Paul Brown

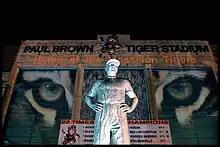
Brown convinced Massillon Washington officials to build a new, bigger football stadium. Completed in 1939, the facility is named Paul Brown Tiger Stadium.

In his first season at Massillon, Brown's team posted a 5–4–1 record, better than the previous year but far from Brown's exacting standards. The Tigers improved again in 1933, ending with an 8–2 record but losing to their chief rivals, the Canton McKinley High School Bulldogs. In 1934, Massillon won all of its games until a 21–6 defeat to McKinley in the final game of the season. As the pressure on Brown grew to turn the tables on McKinley, Massillon finally accomplished the feat the following year in an undefeated season, the first of several with Brown at the helm.